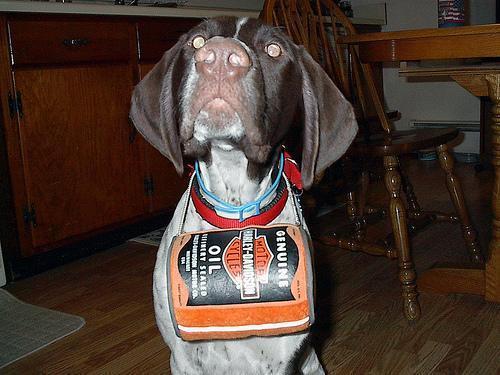
German_short-haired_pointer